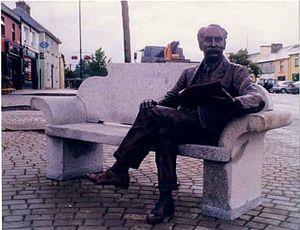
William Percy French est un compositeur et parolier irlandais, également auteur d'aquarelles.